Theodosius I

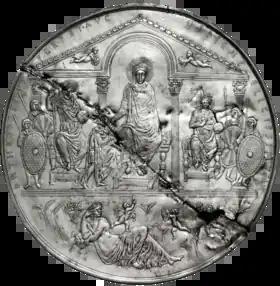
Missorium of Theodosius, found in 1847 in Almendralejo, Spain

The Massacre of Thessalonica (Thessaloniki) in Greece was a massacre of local civilians by Roman troops. The best estimate of the date is April of 390. The massacre was most likely a response to an urban riot that led to the murder of a Roman official. What most scholars, such as philosopher Stanislav Doležal, see as the most reliable of the sources is the "Historia ecclesiastica" written by Sozomen about 442; in it Sozomen supplies the identity of the murdered Roman official as Butheric, the commanding general of the field army in Illyricum (magister militum per Illyricum). According to Sozomen, a popular charioteer tried to rape a cup-bearer, (or possibly Butheric himself), and in response, Butheric arrested and jailed the charioteer. The populace demanded the chariot racer's release, and when Butheric refused, a general revolt rose up costing Butheric his life. Doležal says the name "Butheric" indicates he might have been a Goth, and that the general's ethnicity "could have been" a factor in the riot, but none of the early sources actually say so.